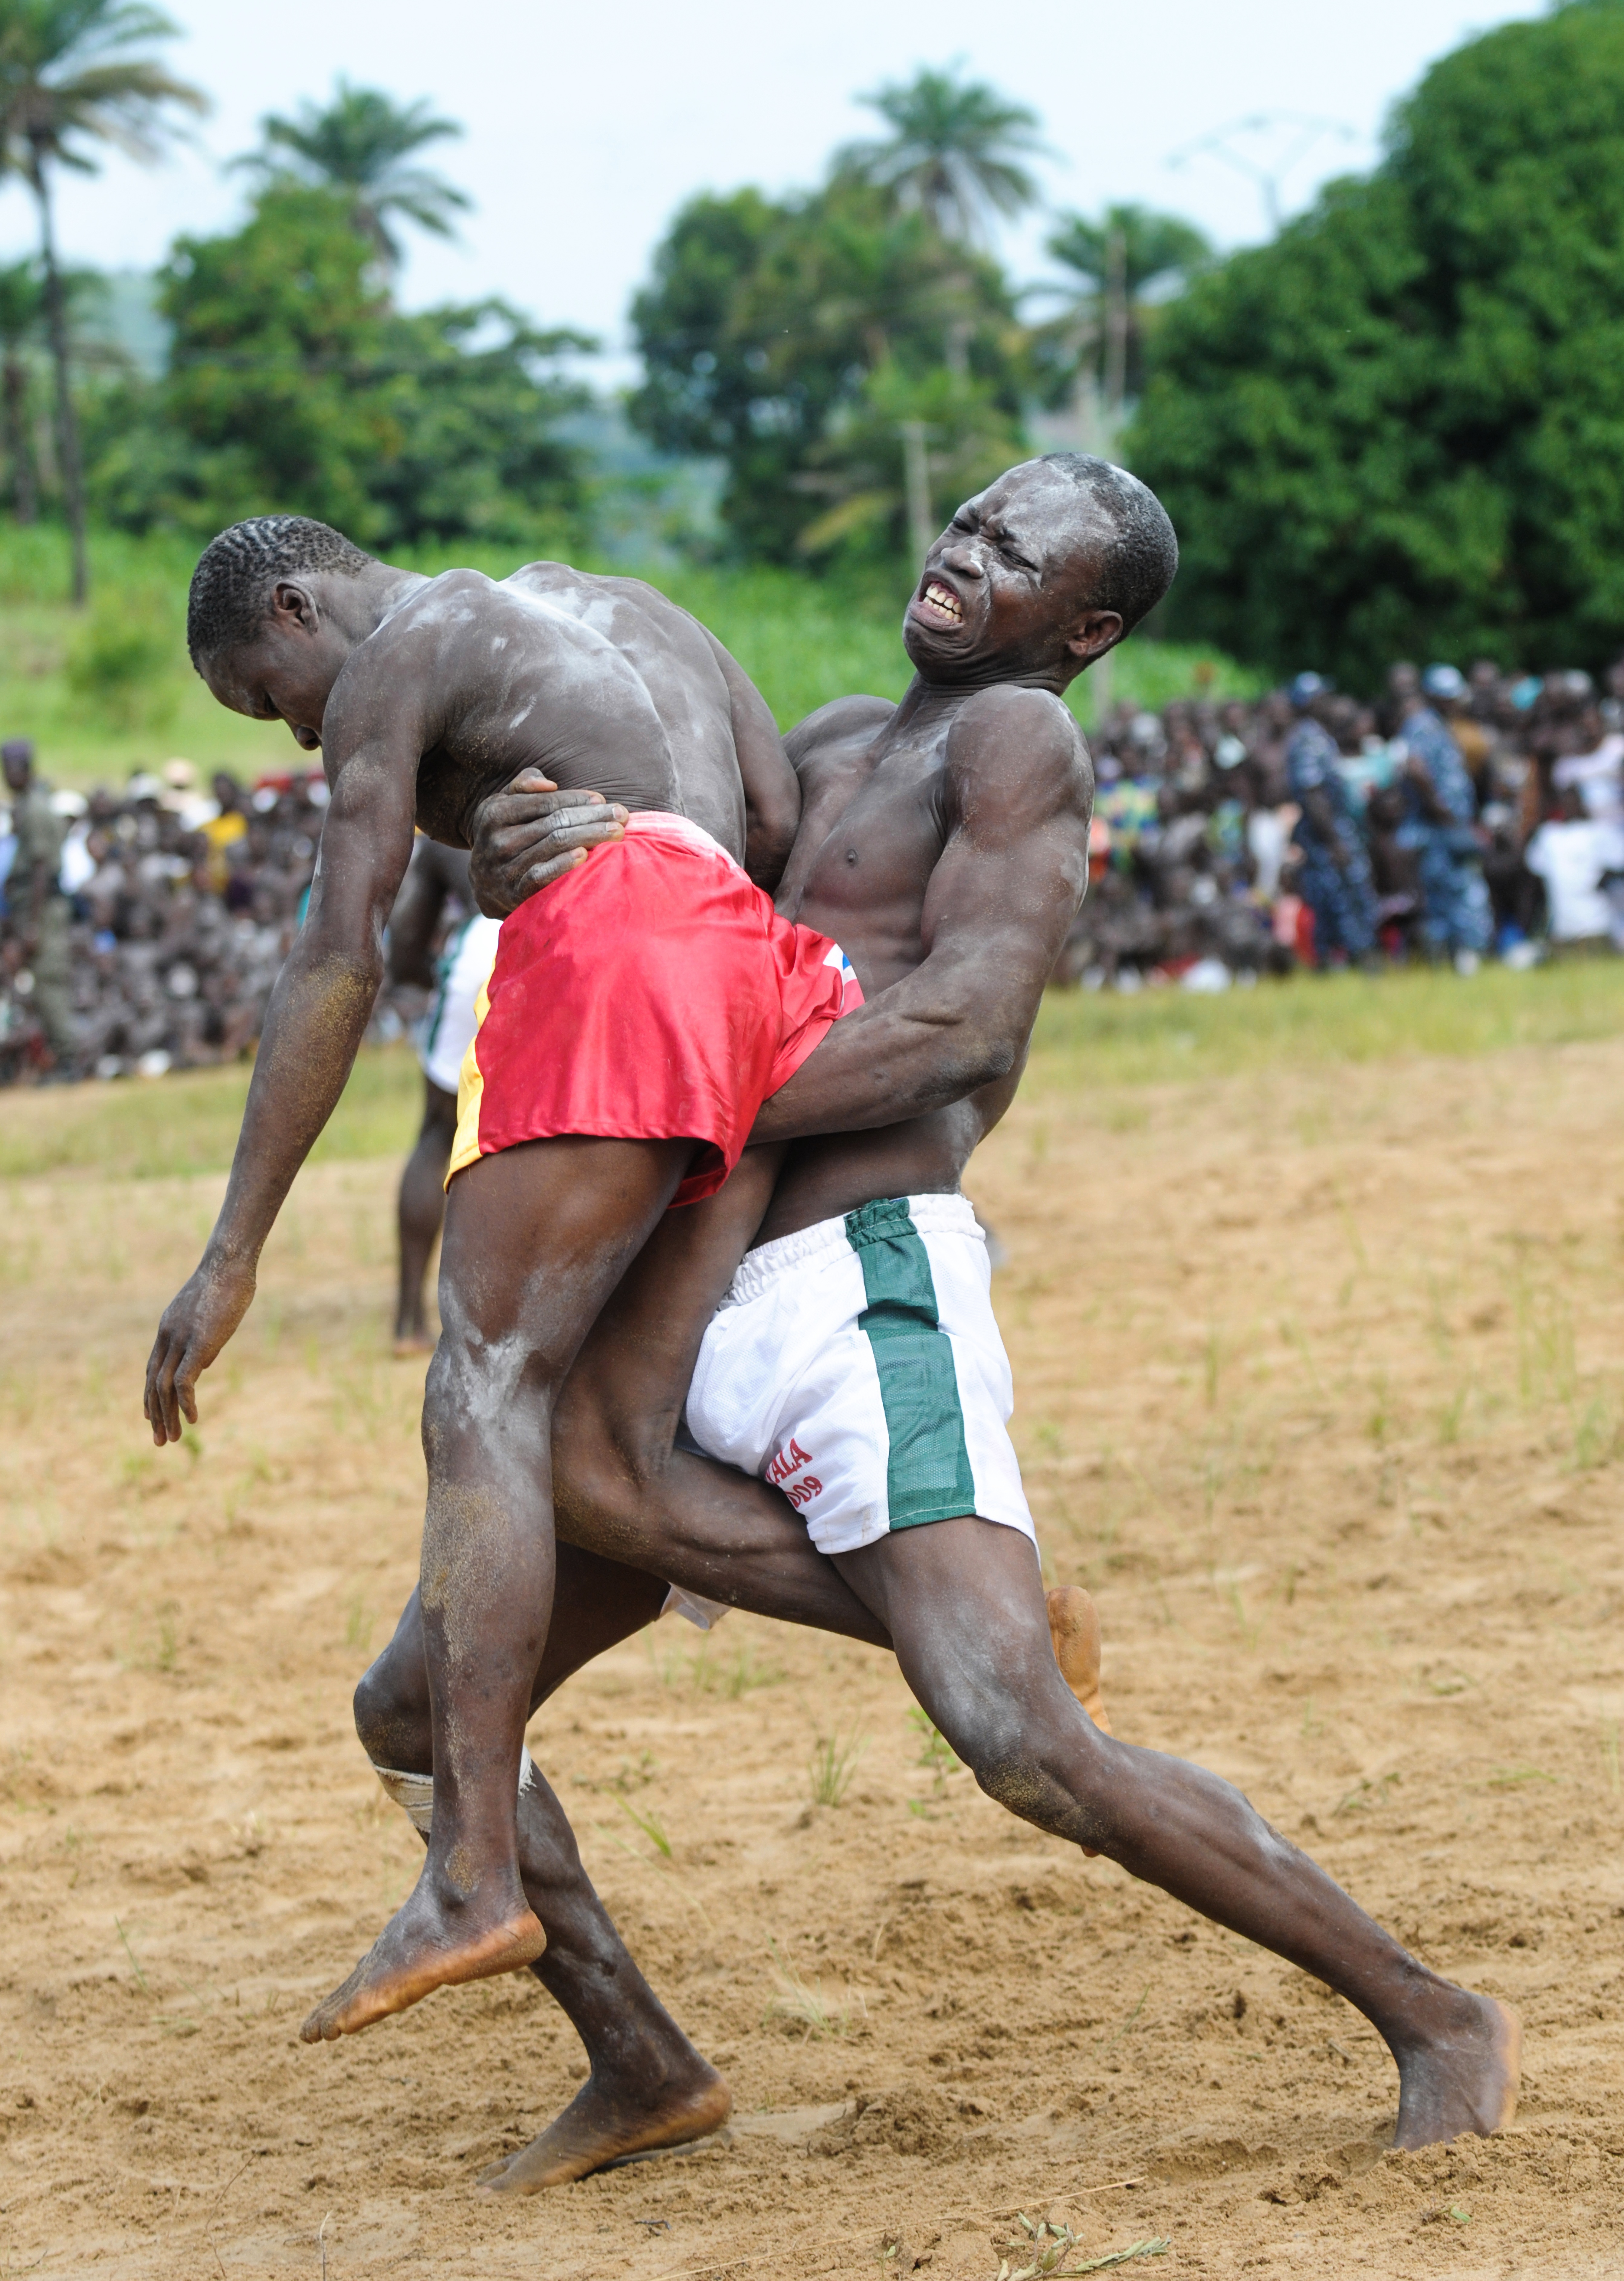
muscle, fight, sports, traditional, wrestling, wrestlers, elizabeth, weight training, togo